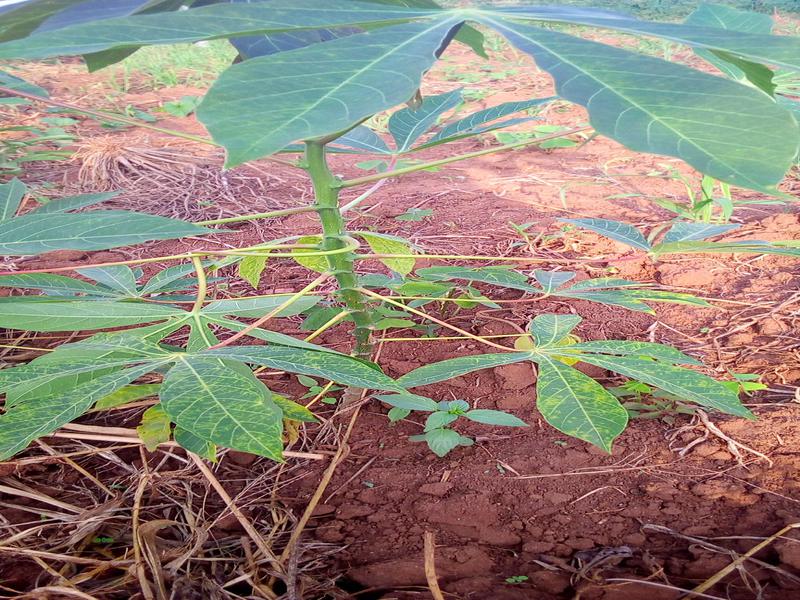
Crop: cassava
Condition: brown_streak_disease